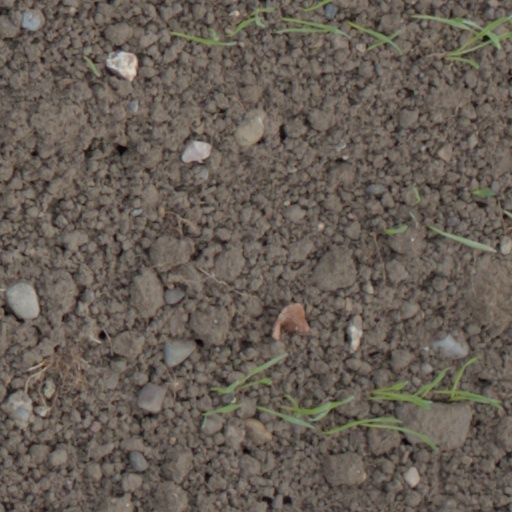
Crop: wheat